Pez

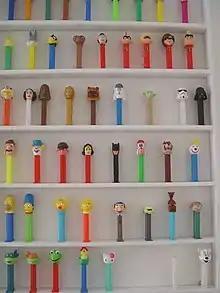
Character-headed Pez dispensers.

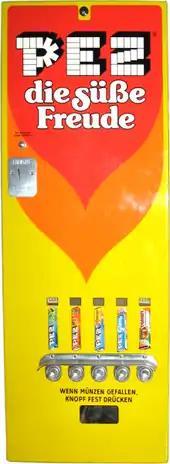
When the price for Pez in a vending machine was increased to 3 coins, extra space for the bigger cash-box had to be fitted below the chute. It shows "Pez die süße Freude" ("Pez the sweet joy") and "Wenn Münzen gefallen, Knopf fest drücken" ("When coins have dropped, press button firmly").

Early Pez dispensers did not have character heads on them. They were what is known now as "regulars". A regular dispenser is just a rectangular box with a contoured flip top for dispensing the candy. Toy character head dispensers were introduced in 1955, after the candy was introduced in the United States. There are over 550 unique dispenser heads with thousands of variations.